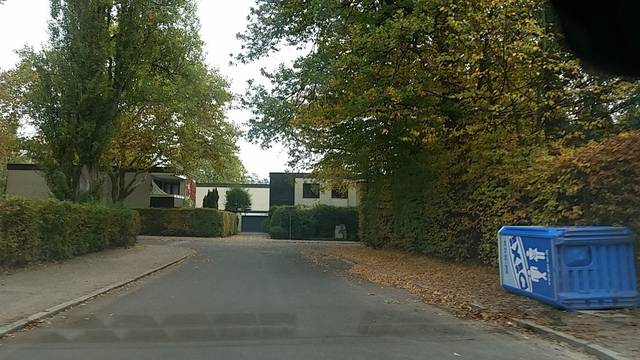
Region: Germany
Coordinates: 53.557, 9.87